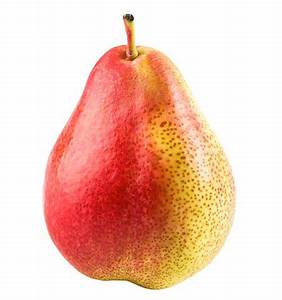
Label: pear